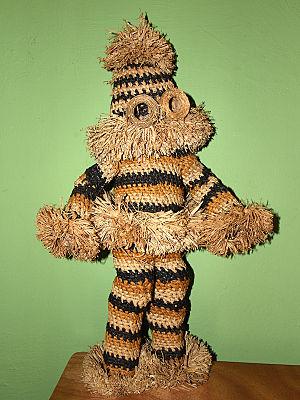
Le Munganji incarne l'esprit des ancêtres et danse au cours des cérémonies d'initiation Pende ou d'autres événements d'importance. Les danseurs portent des tenues entièrement réalisées en raphia, comme celle-ci.
Les Bapendé sont un peuple bantou d'Afrique centrale, présent dans la province de Bandundu, dans la province du Kasaï, ex-Kasaï-Occidental en République démocratique du Congo, ainsi qu'en Angola d'où ils sont originaires.
Raphia est un genre de palmiers de la famille des Arecaceae que l'on rencontre dans les milieux marécageux et le long des fleuves. Plante monocarpique ou hapaxanthe, l'espèce Raphia farinifera originaire de Madagascar donne une fibre provenant de ses feuilles qui, par extension, porte le nom de raphia. Les feuilles de Raphia regalis peuvent atteindre 25 m sur 4 m, ce qui en fait les feuilles les plus longues du règne végétal.